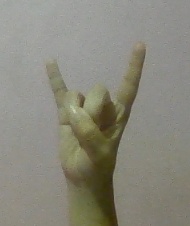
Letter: la